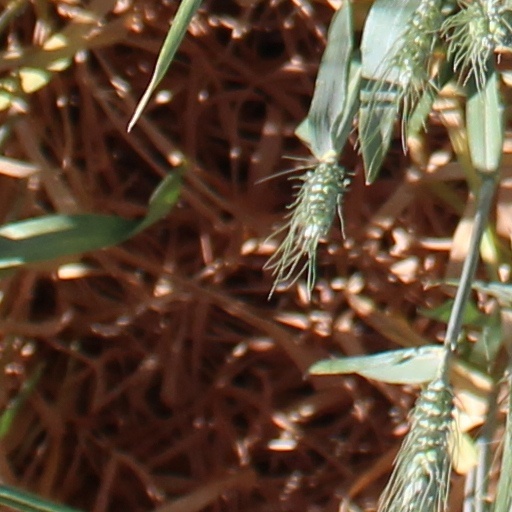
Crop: wheat